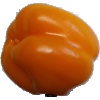
Label: yellow_pepper